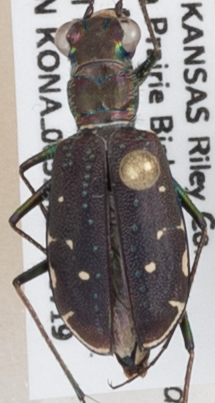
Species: Cicindela punctulata
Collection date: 2018-07-19
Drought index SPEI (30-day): -0.46
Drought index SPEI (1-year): -1.45
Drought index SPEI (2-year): -1.01